Ernst von Fleischl-Marxow

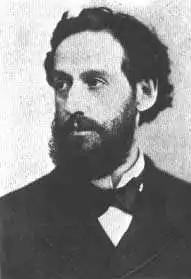
Ernst von Fleischl-Marxow

Ernst von Fleischl-Marxow, also Ernst Fleischl von Marxow (5 August 1846, Vienna – 22 October 1891, Vienna), was an Austrian physiologist and physician who became known for his important investigations on the electrical activity of nerves and the brain. He was also a creative inventor of new devices which were widely adopted in clinical medicine and physiological research.